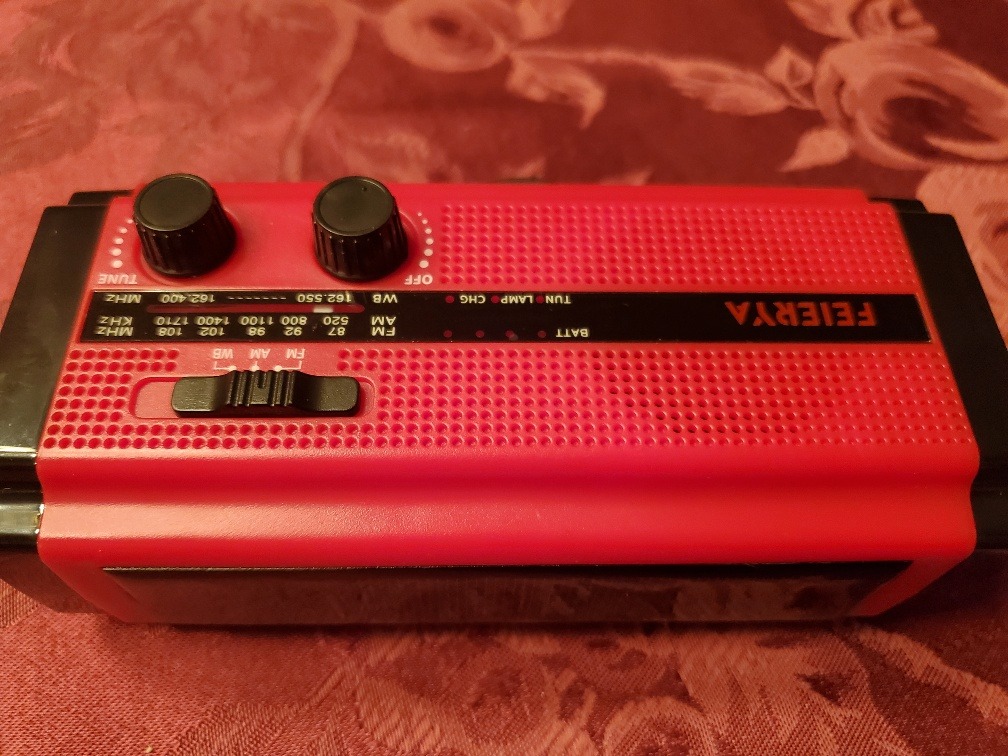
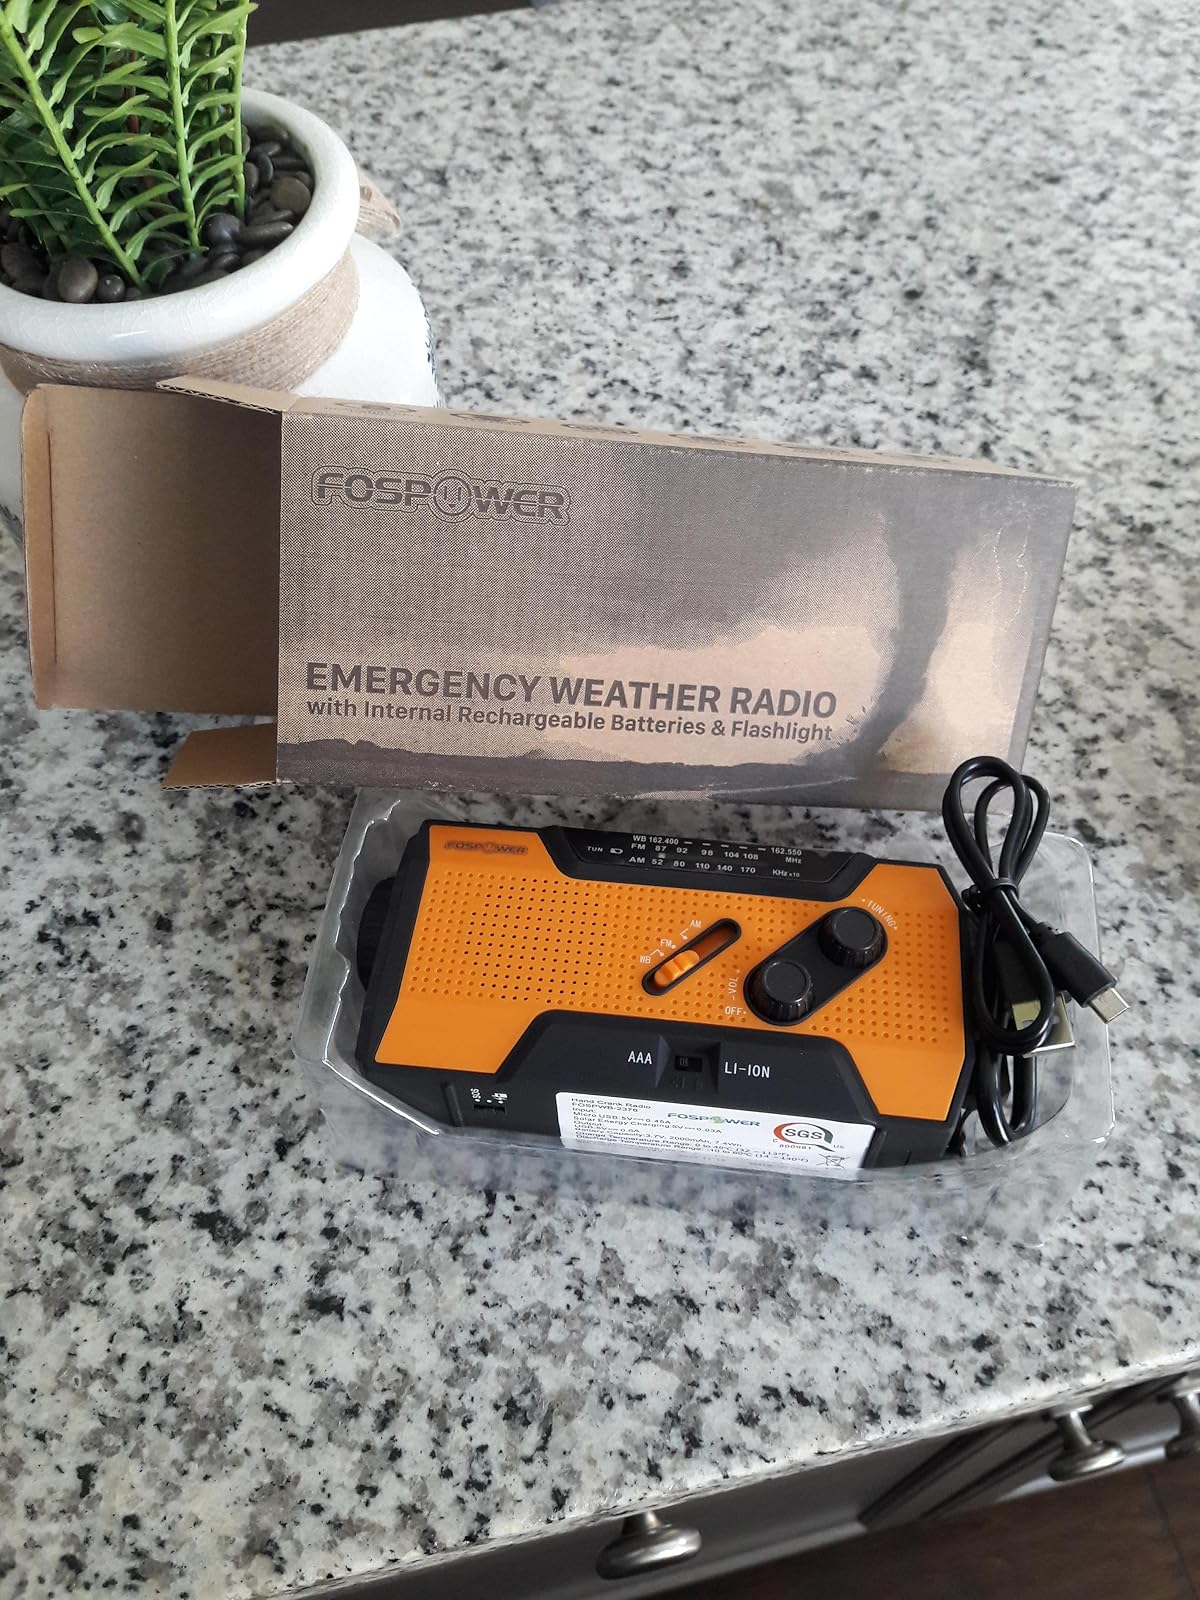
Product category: radio
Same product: no